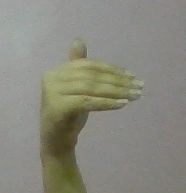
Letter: khaa